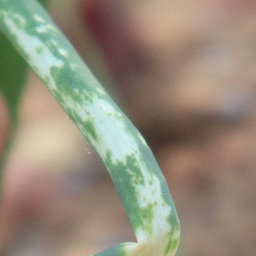
Label: Iris yellow virus